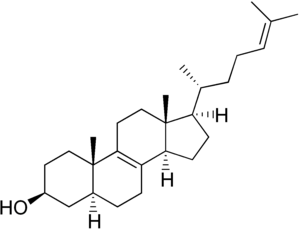
Le zymostérol est un intermédiaire du métabolisme du cholestérol, dont il est un précurseur. La conversion du zymostérol en cholestérol s'effectue dans le réticulum endoplasmique.